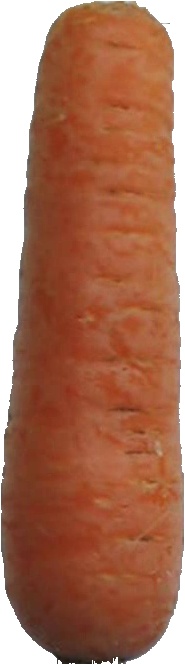
Label: carrot_1